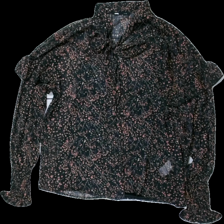
View: front
Type: Blouse
Category: Ladies
Brand: Not in the list
Brand text on label: sinsay
Colors: Black, Brown
Material: 100% polyester
Pattern: Floral print
Cut: Regular
Size: L
Season: All
Damage location: middle left
Damage 2 location: top right
Damage 3 location: middle center
Price range: 50-100
Recommended usage: Reuse
Description: blommig blus, någon lös tråd